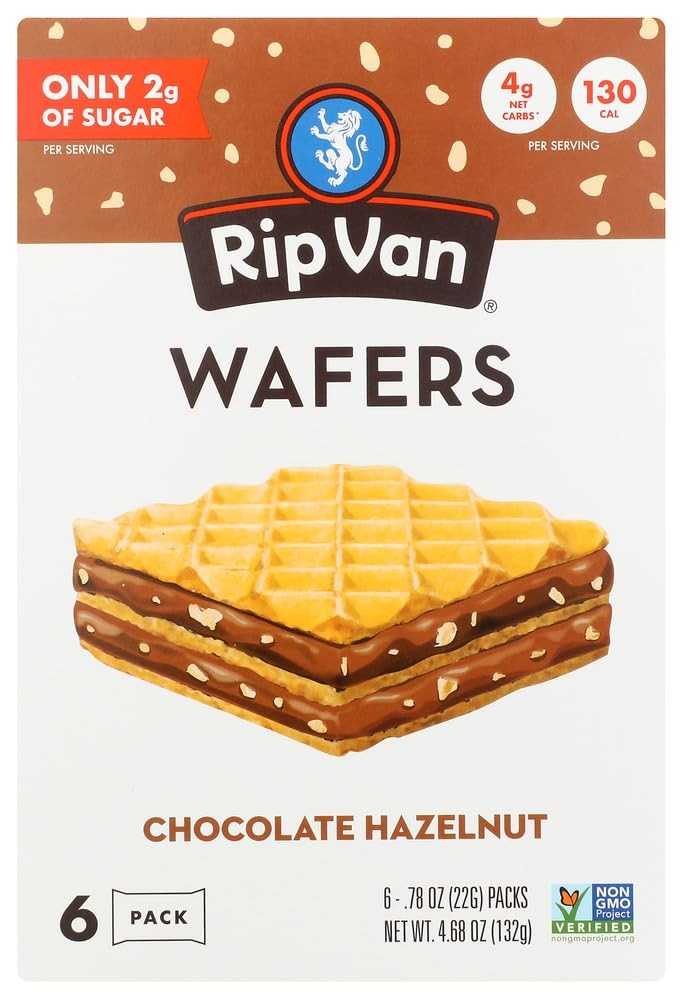
Item Name: Rip Van Wafers, Chocolate Hazelnut, Vegan, Keto Friendly, Non-GMO, 6 Count, 4.68 Ounce (Pack of 6)
Bullet Point: Rip Van Wafers, Chocolate Hazelnut, Vegan, Keto Friendly, Non-GMO, 6 Count, 4.68 Ounce (Pack of 6)
Value: 28.08
Unit: Ounce

Price: 43.1